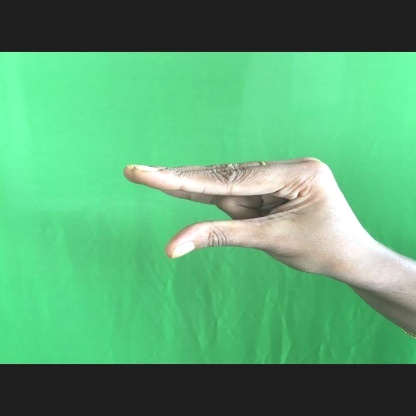
Mudra: Kangulam